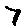
Label: 7